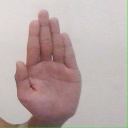
अक्षर: ध